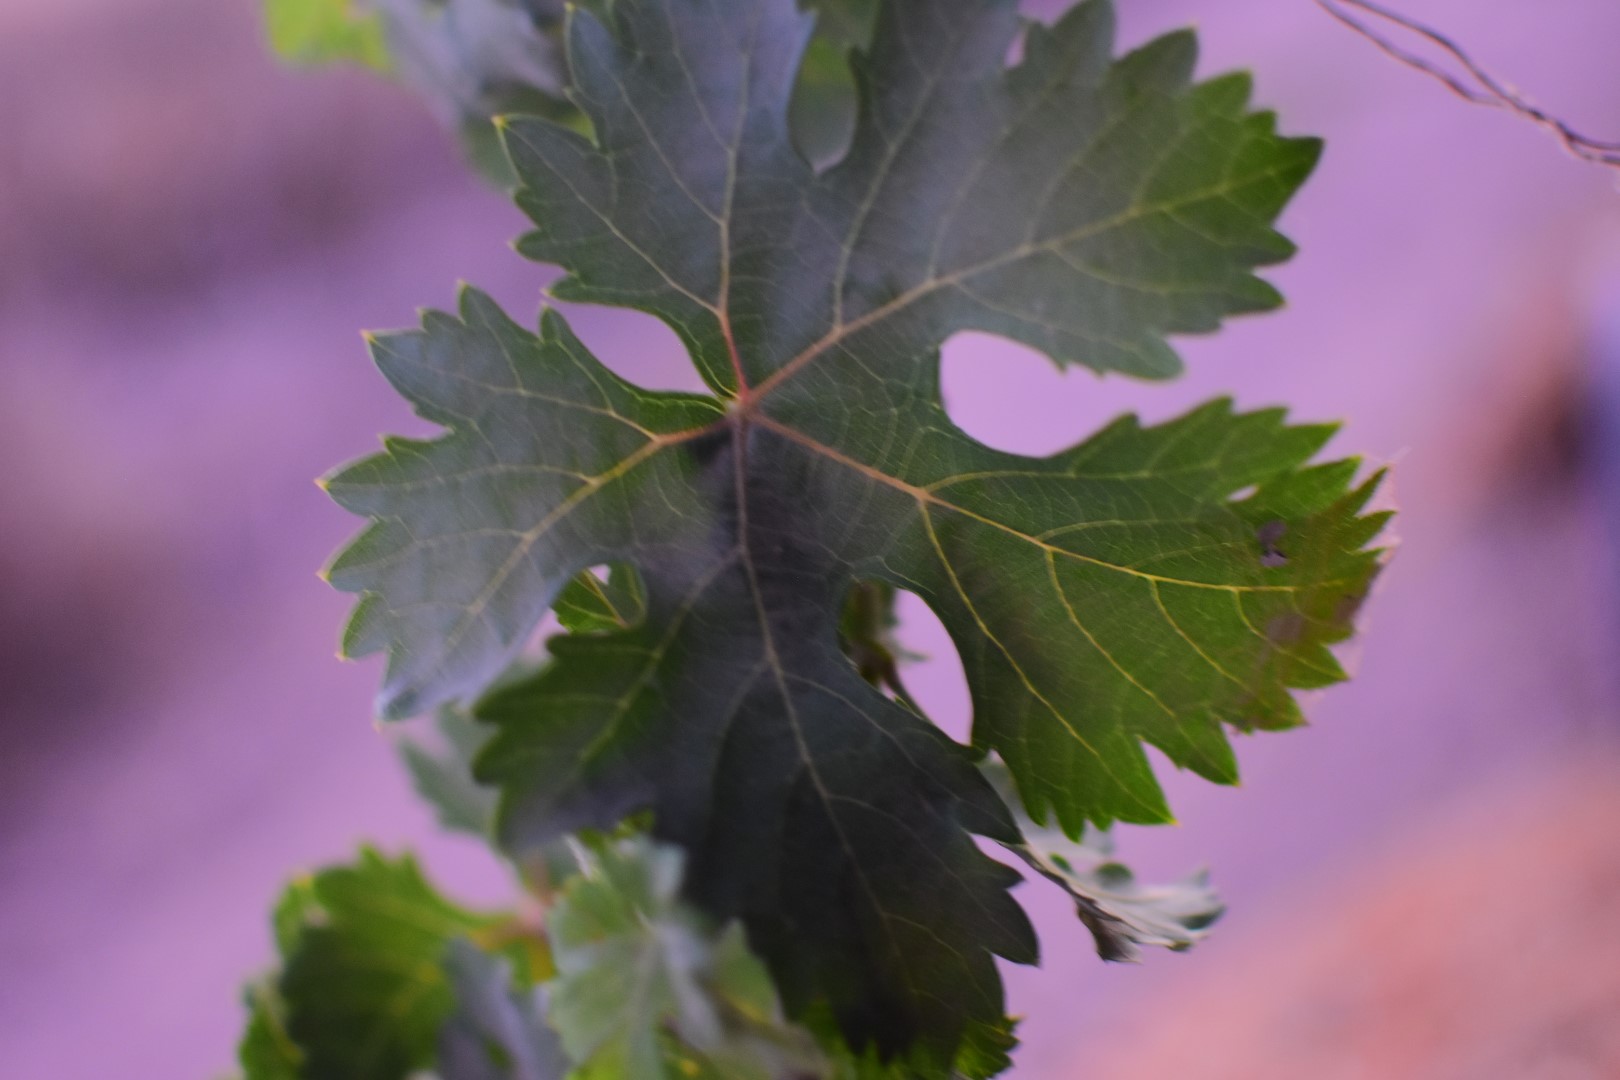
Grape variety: Aswud Balad